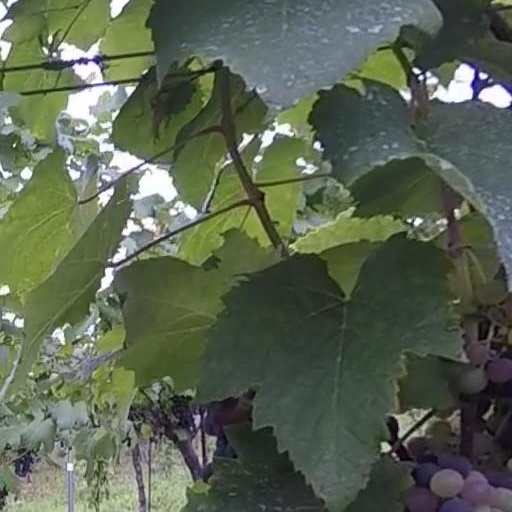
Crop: grape